Gil Goldstein

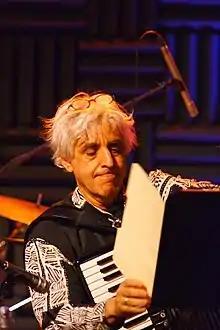
Photo by Alan Lee

Gil Goldstein (born November 6, 1950, in Baltimore, Maryland) is an American jazz pianist and accordionist. He has won 5 Grammy Awards and he was nominated 8 times.